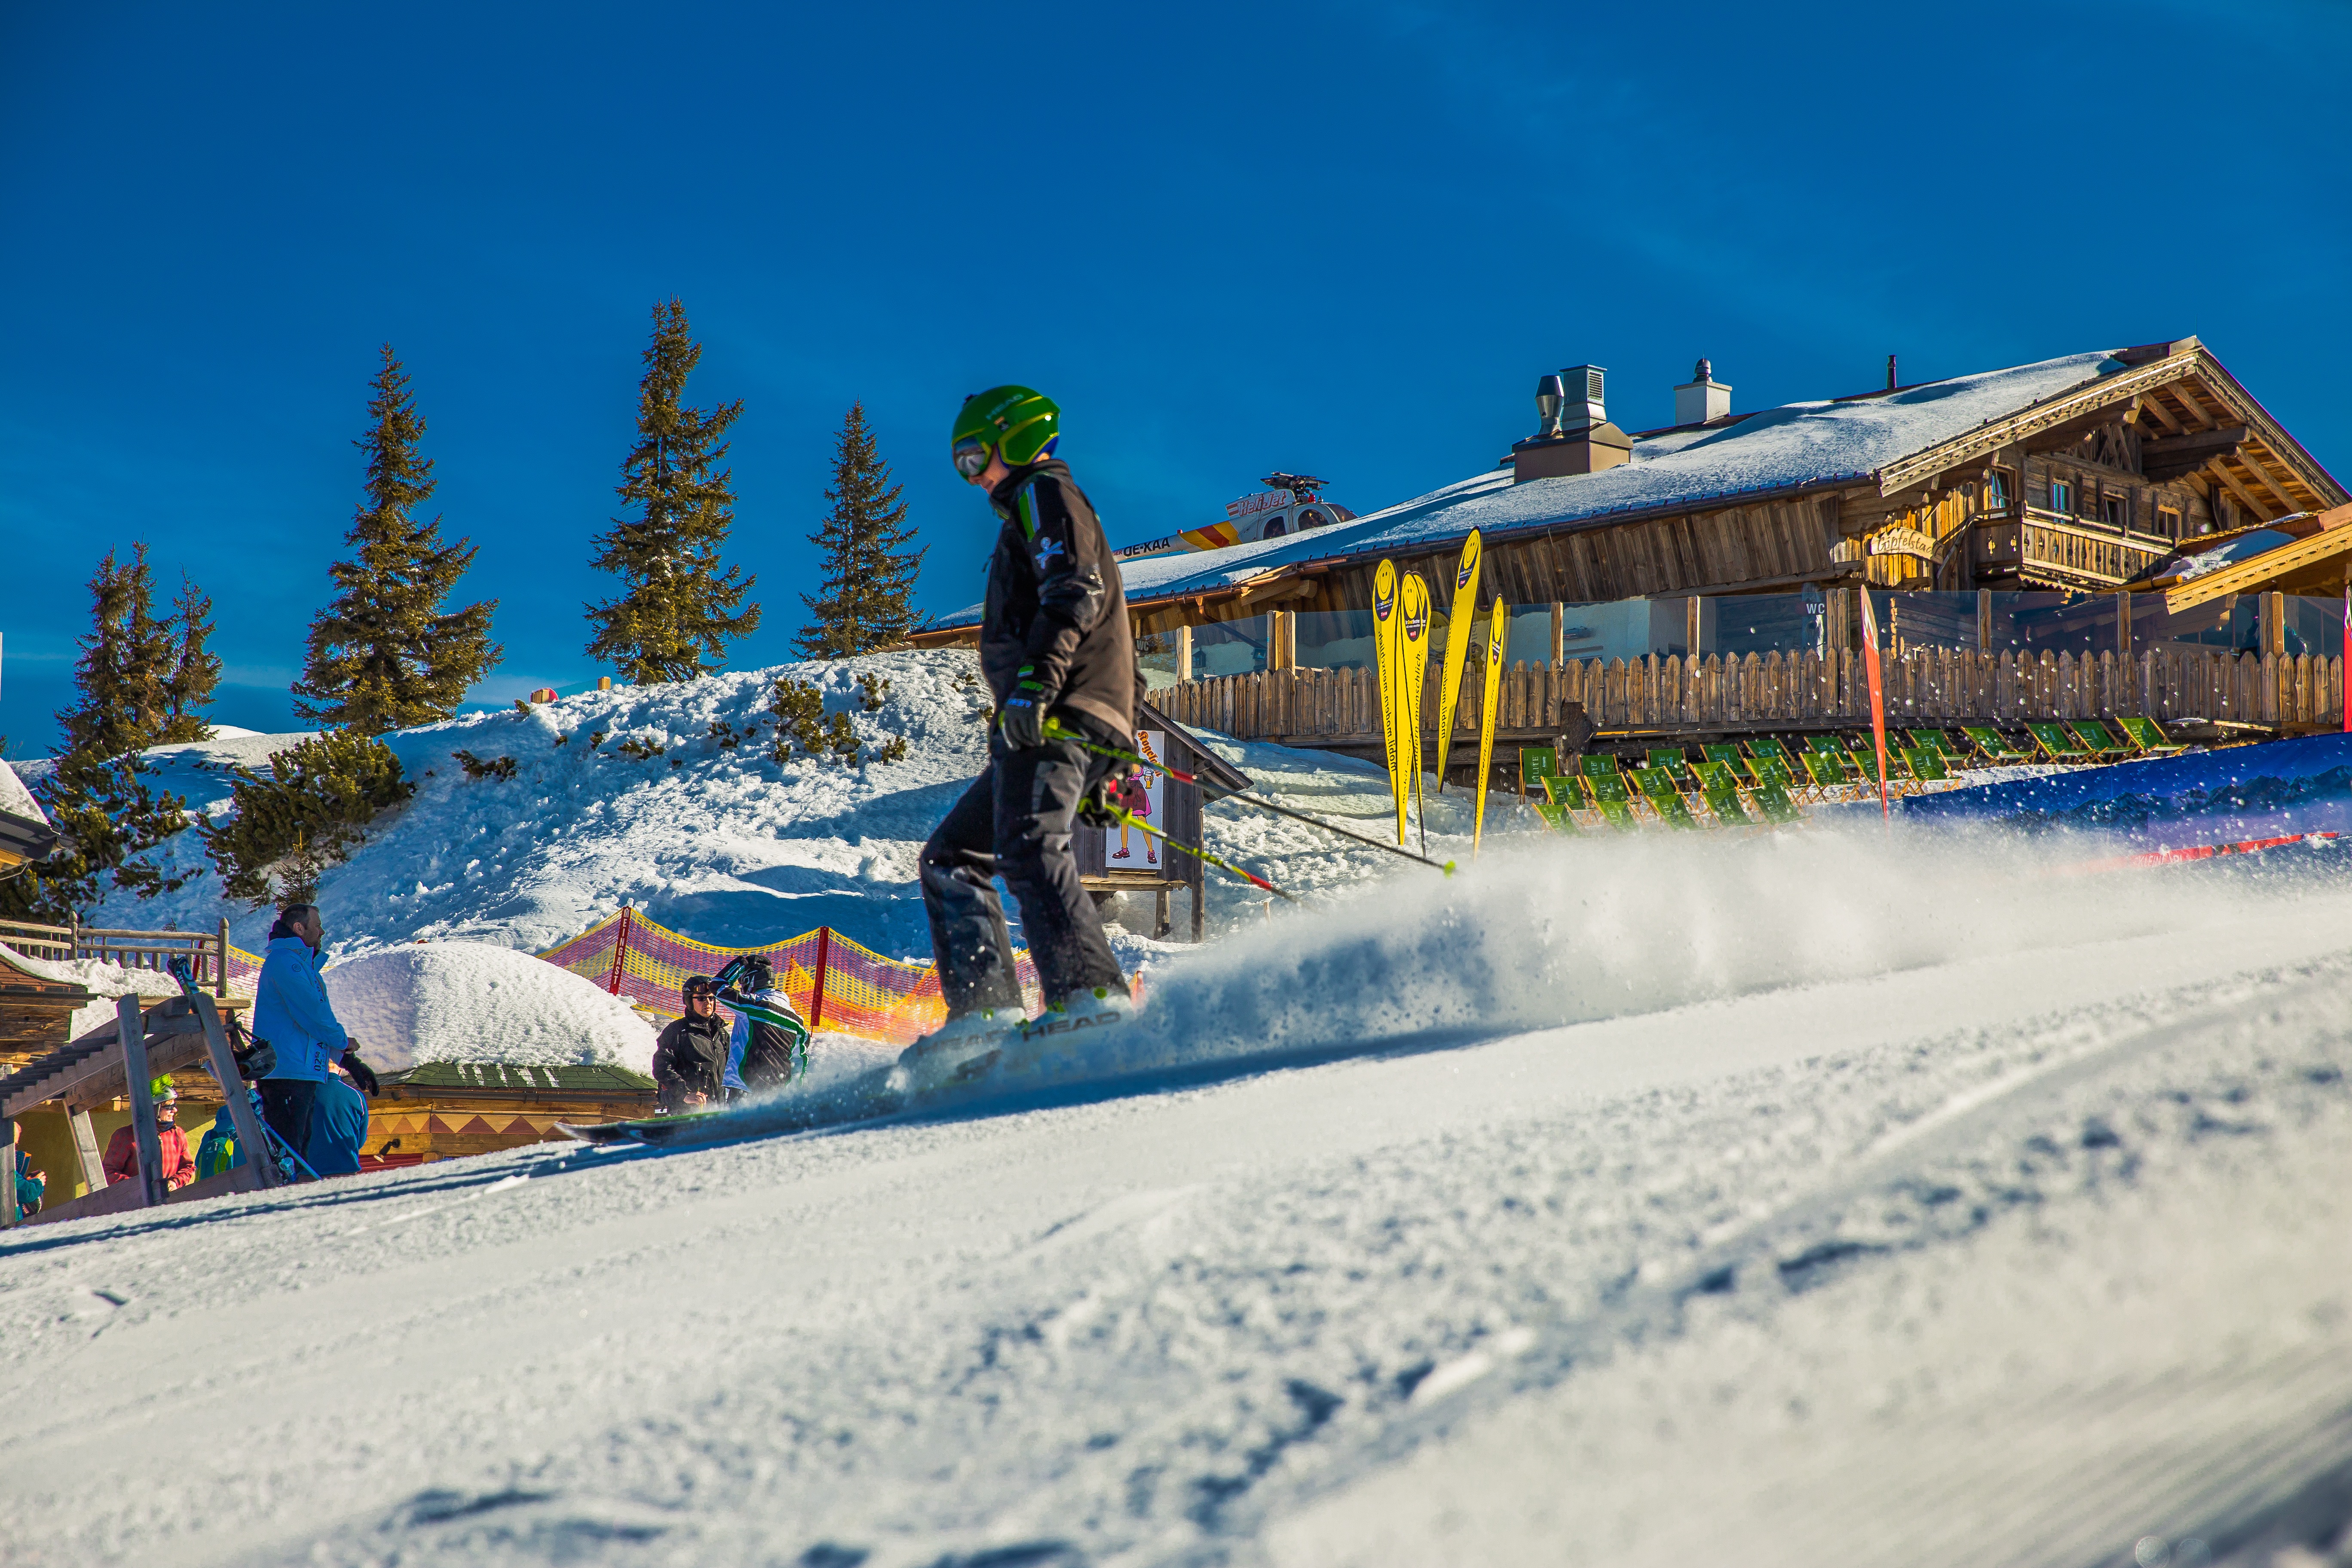
snow, cold, winter, white, skiing, season, sports equipment, winter sport, fun, departure, resort, ski, runway, snowboarding, winter dream, wintry, winter magic, piste, salzburg, winter sports, skiers, ski area, ski run, nordic skiing, ski equipment, wagrain, alpine skiing, ski cross